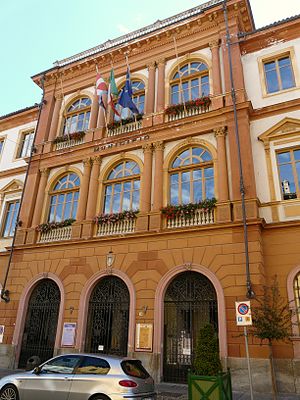
Savigliano
Savigliano er en by i det nordlige Italien beliggende i provinsen Cuneo i regionen Piemonte, ca. 50 kilometer syd for Torino med jernbanen. Byen har 21.526 indbyggere.